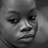
Emotion: sad